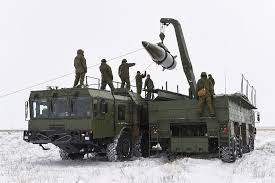
Label: Iskander